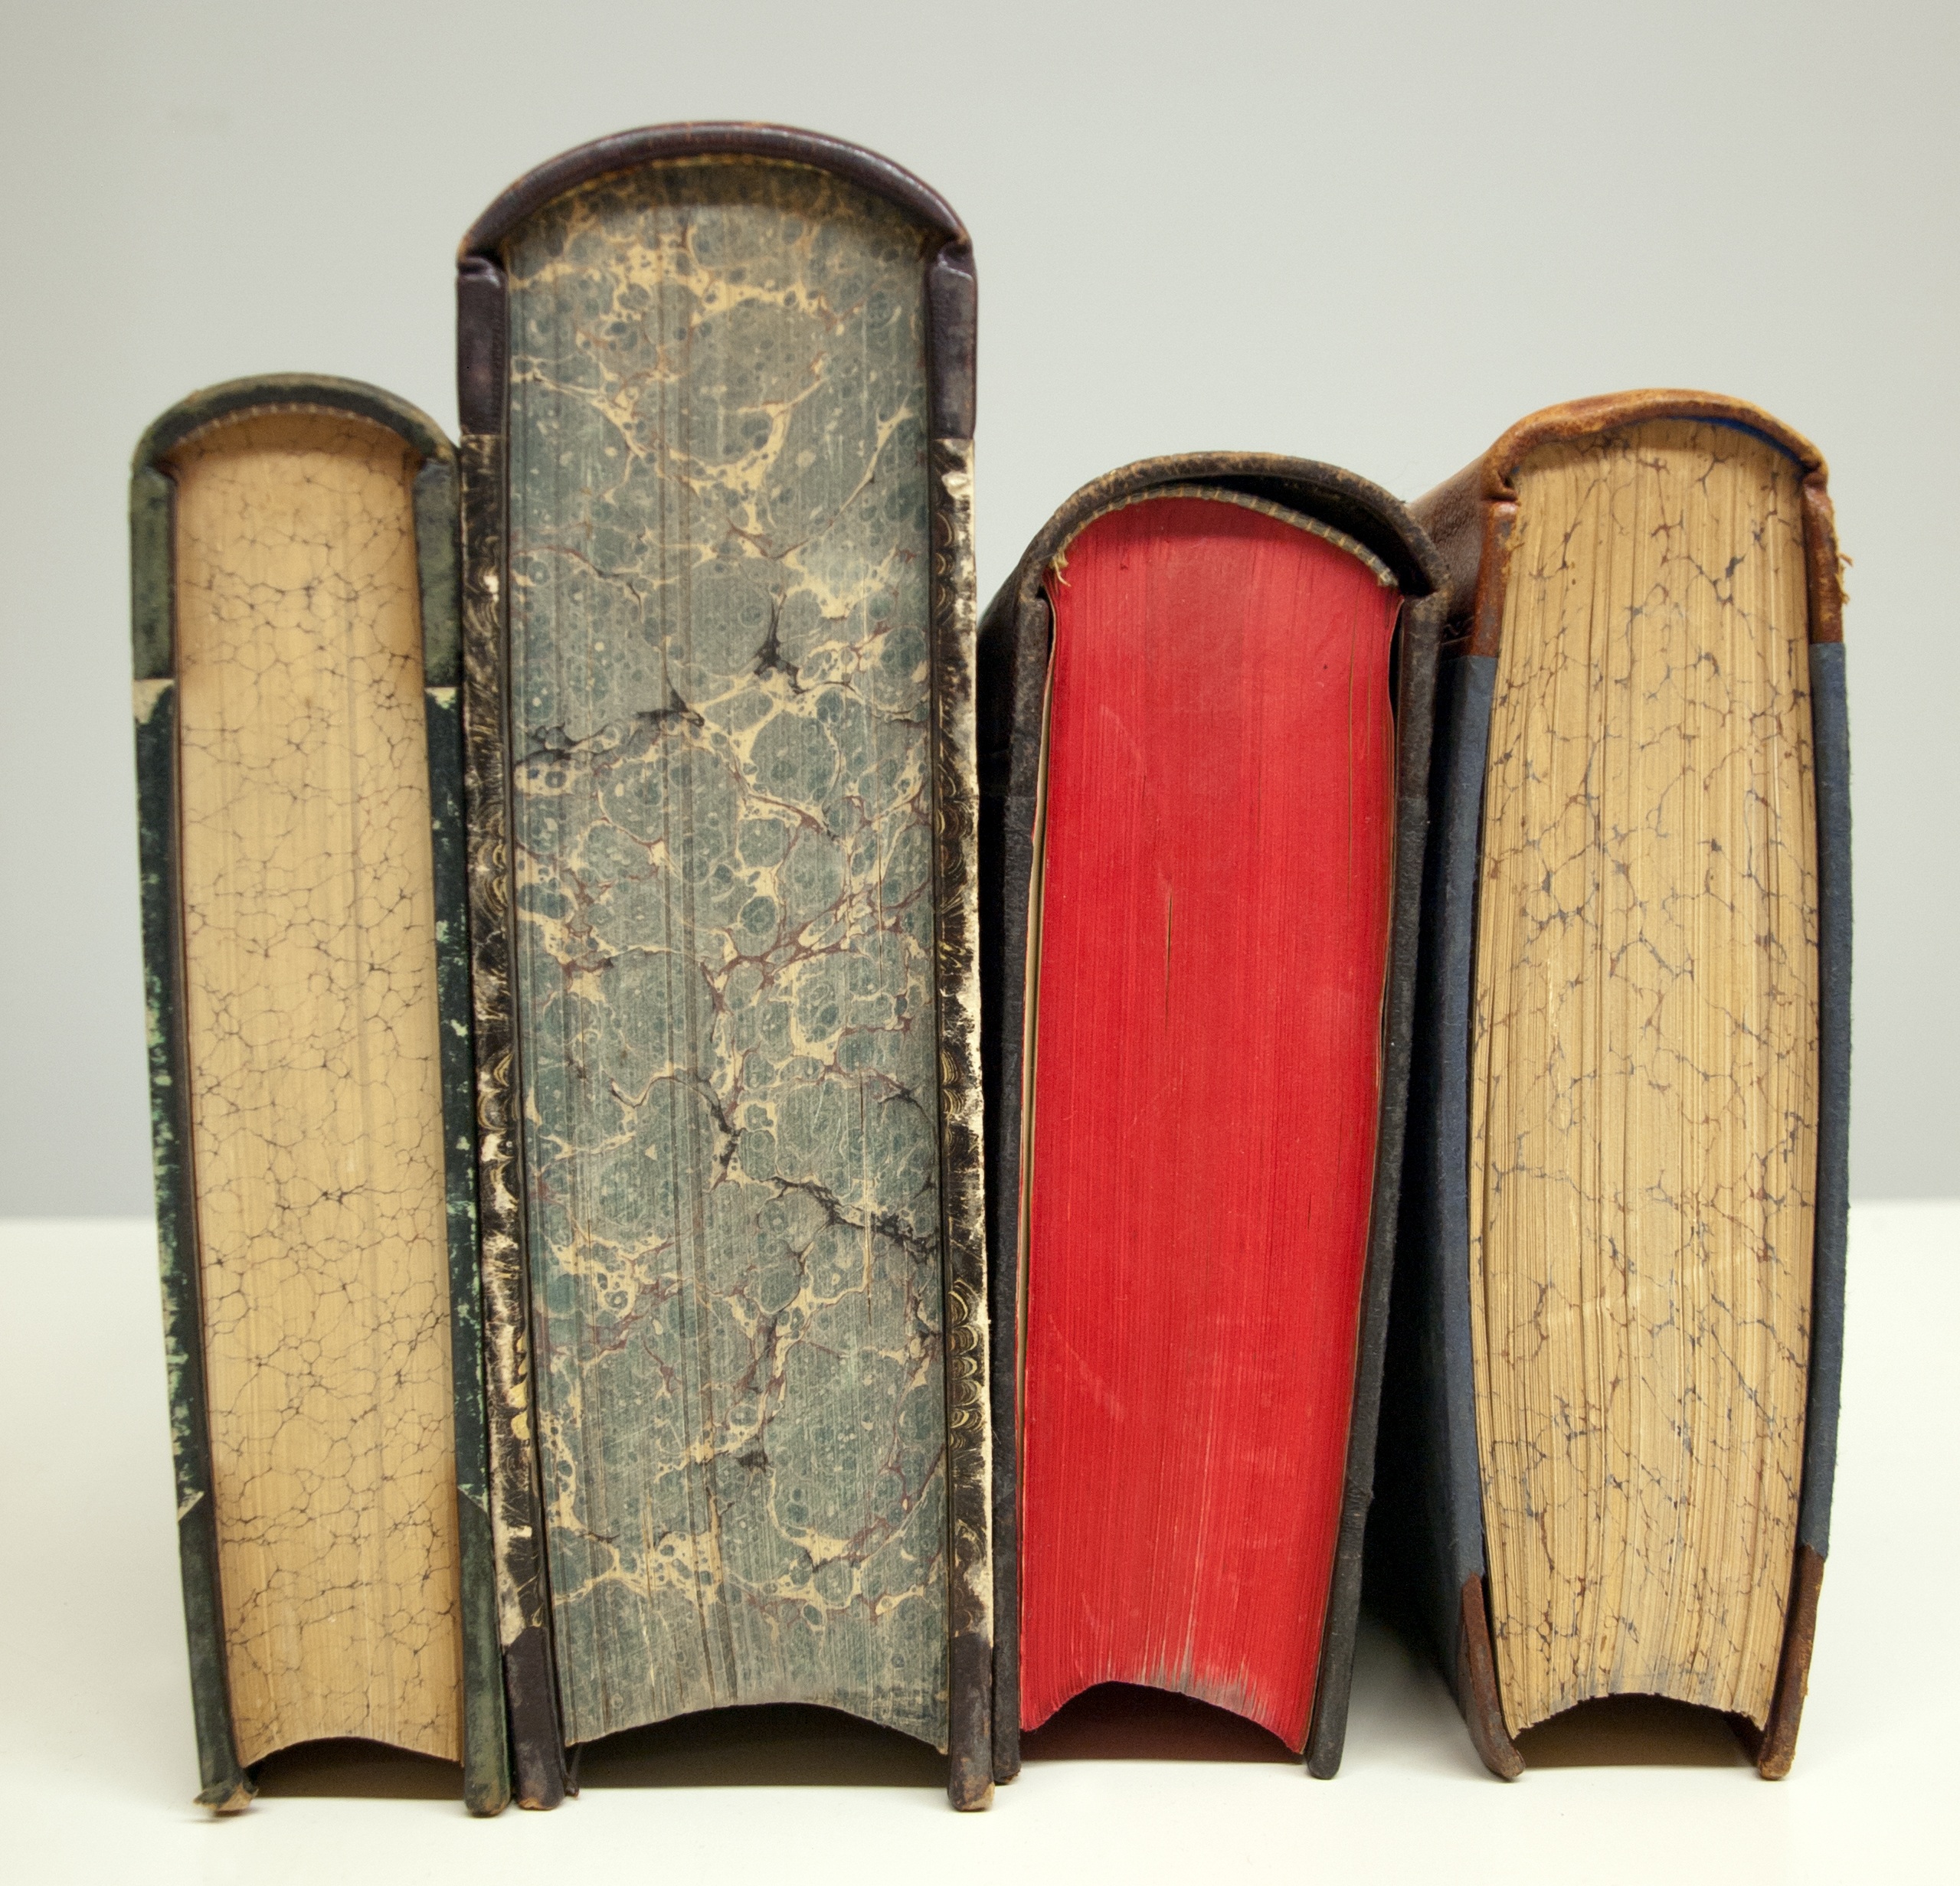
book, read, wood, leather, old, red, furniture, paper, material, spine, wallet, pages, worn, library, books, bound, cover, used, antiquarian, used books, man made object, book section